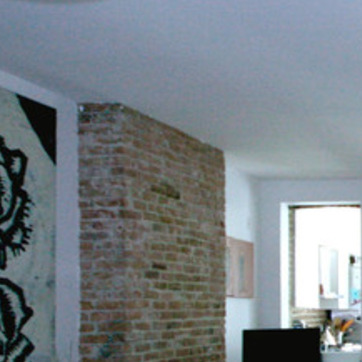
Material: brick